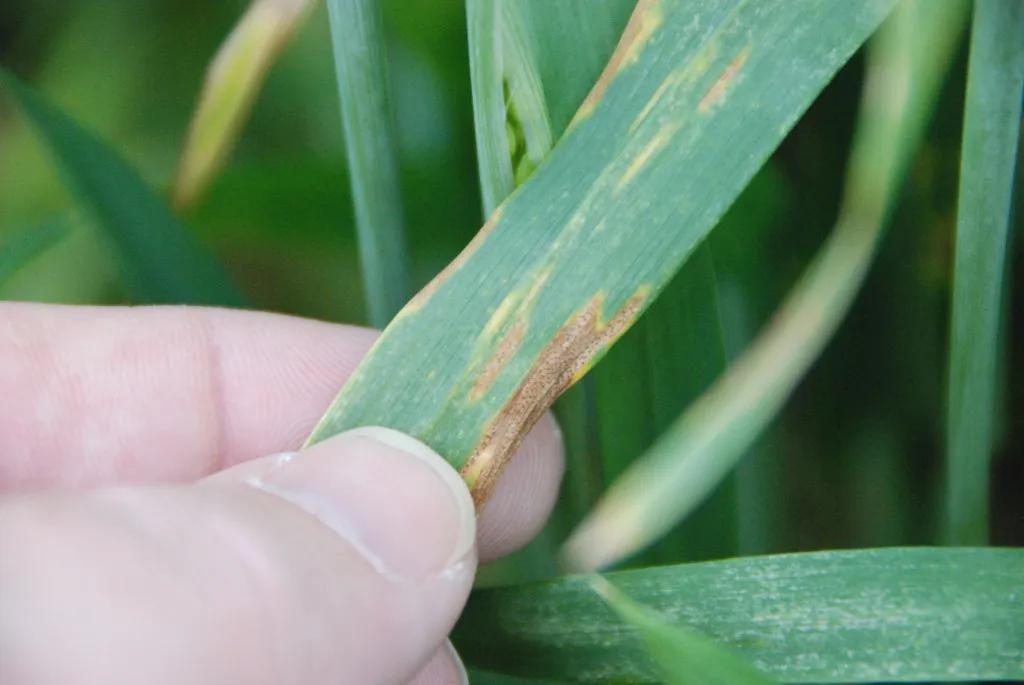
Plant: Wheat
Disease: wheat septoria blotch